Albuquerque Rapid Transit

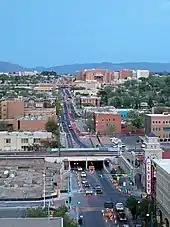
View east along Central Ave (Route 66) during construction of ART in 2017, showing temporary barriers; Alvarado Transportation Center is visible on the right edge of the photograph, and the New Mexico Rail Runner Express line crosses Central in the foreground.

Opponents of the ART project filed suit in April 2016 to stop construction from going forward, but both the U.S. District Court and Tenth Circuit Court of Appeals refused to grant a temporary injunction against the project, allowing the city to proceed while the case was pending. In September 2016, local contractor Bradbury Stamm was awarded an $82.6 million contract to build the ART system. Construction was scheduled to last 16 months, with a completion date near the end of 2017. Work began in October 2016, starting with the removal of medians and landscaping to make room for the new bus guideway. In December, the Court of Appeals ruled in favor of the city, finding no legal grounds to stop the project. The suit against the city was subsequently dropped, ending a nearly year-long legal battle.